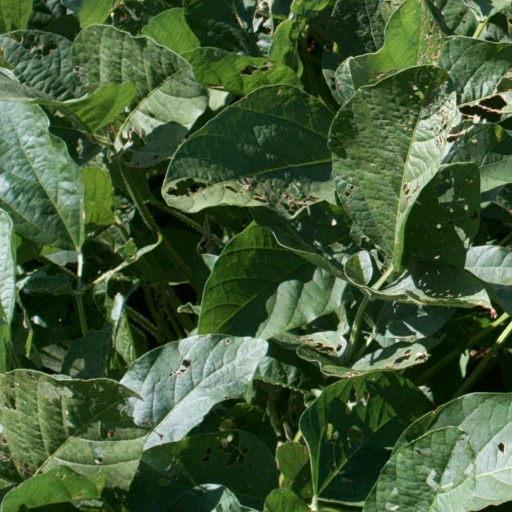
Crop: soybean